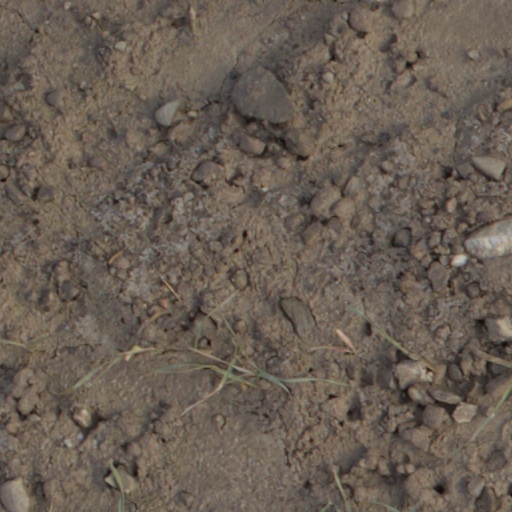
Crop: wheat